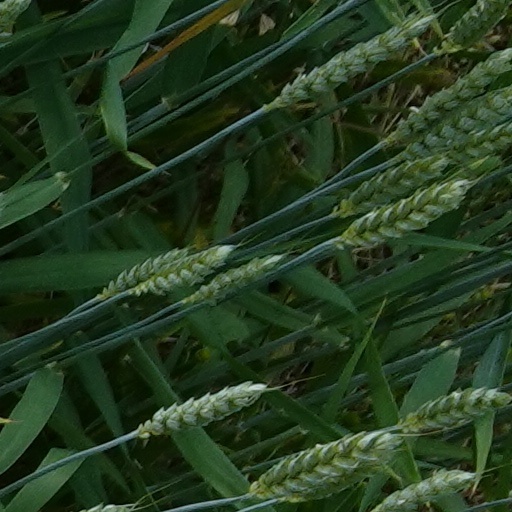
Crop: wheat